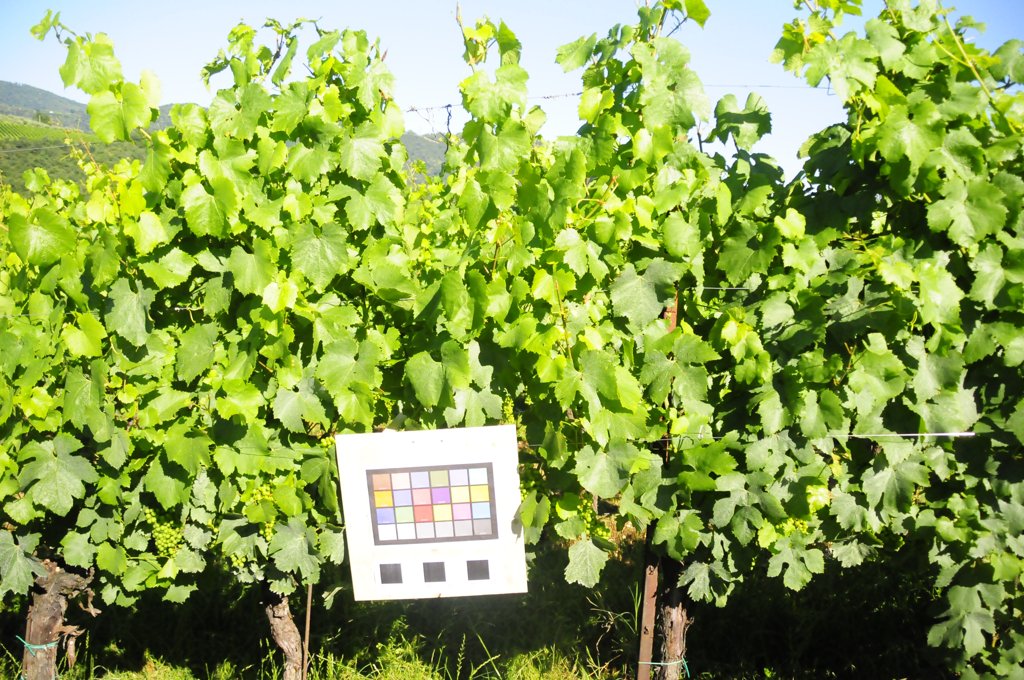
Berries visible: 159
Grape clusters: 6